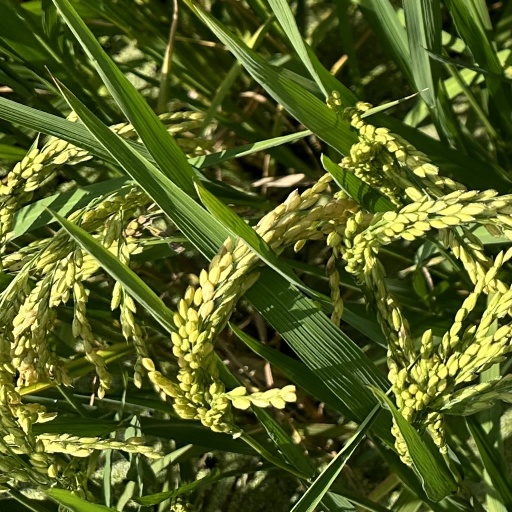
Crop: rice